Bathyembryx

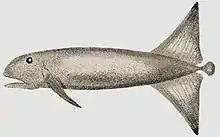
An illustration based on Else Bostelmann's reconstruction. Note the missing pelvic fins, that were omitted by Beebe as he had been unable to see them.

Bathyembryx istiophasma, the pallid sailfin, is a hypothetical species of fish observed by William Beebe on 11 August 1934. He described seeing the species twice during the same dive at depths of and near the coast of Bermuda.